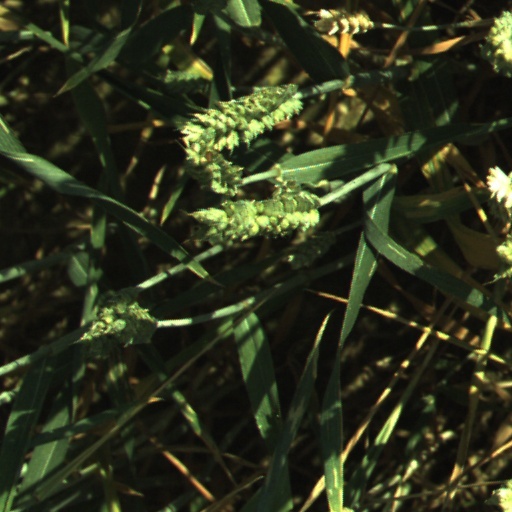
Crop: wheat